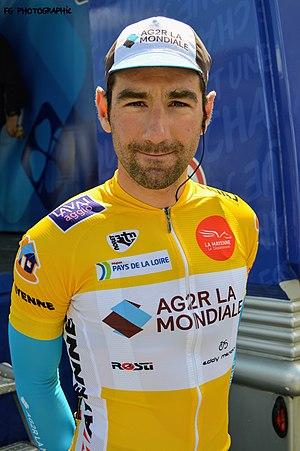
Julien DUVAL portant le maillot de leader des boucles de Mayenne 2019
Julien Duval, né le 27 mai 1990 à Évreux, est un coureur cycliste professionnel français membre de l'équipe AG2R La Mondiale. Il prend part à des compétitions sur piste et sur route. Son palmarès comprend notamment un titre de champion d'Europe de poursuite par équipes juniors et plusieurs médailles d'or obtenues lors des championnats de France de cyclisme sur piste.